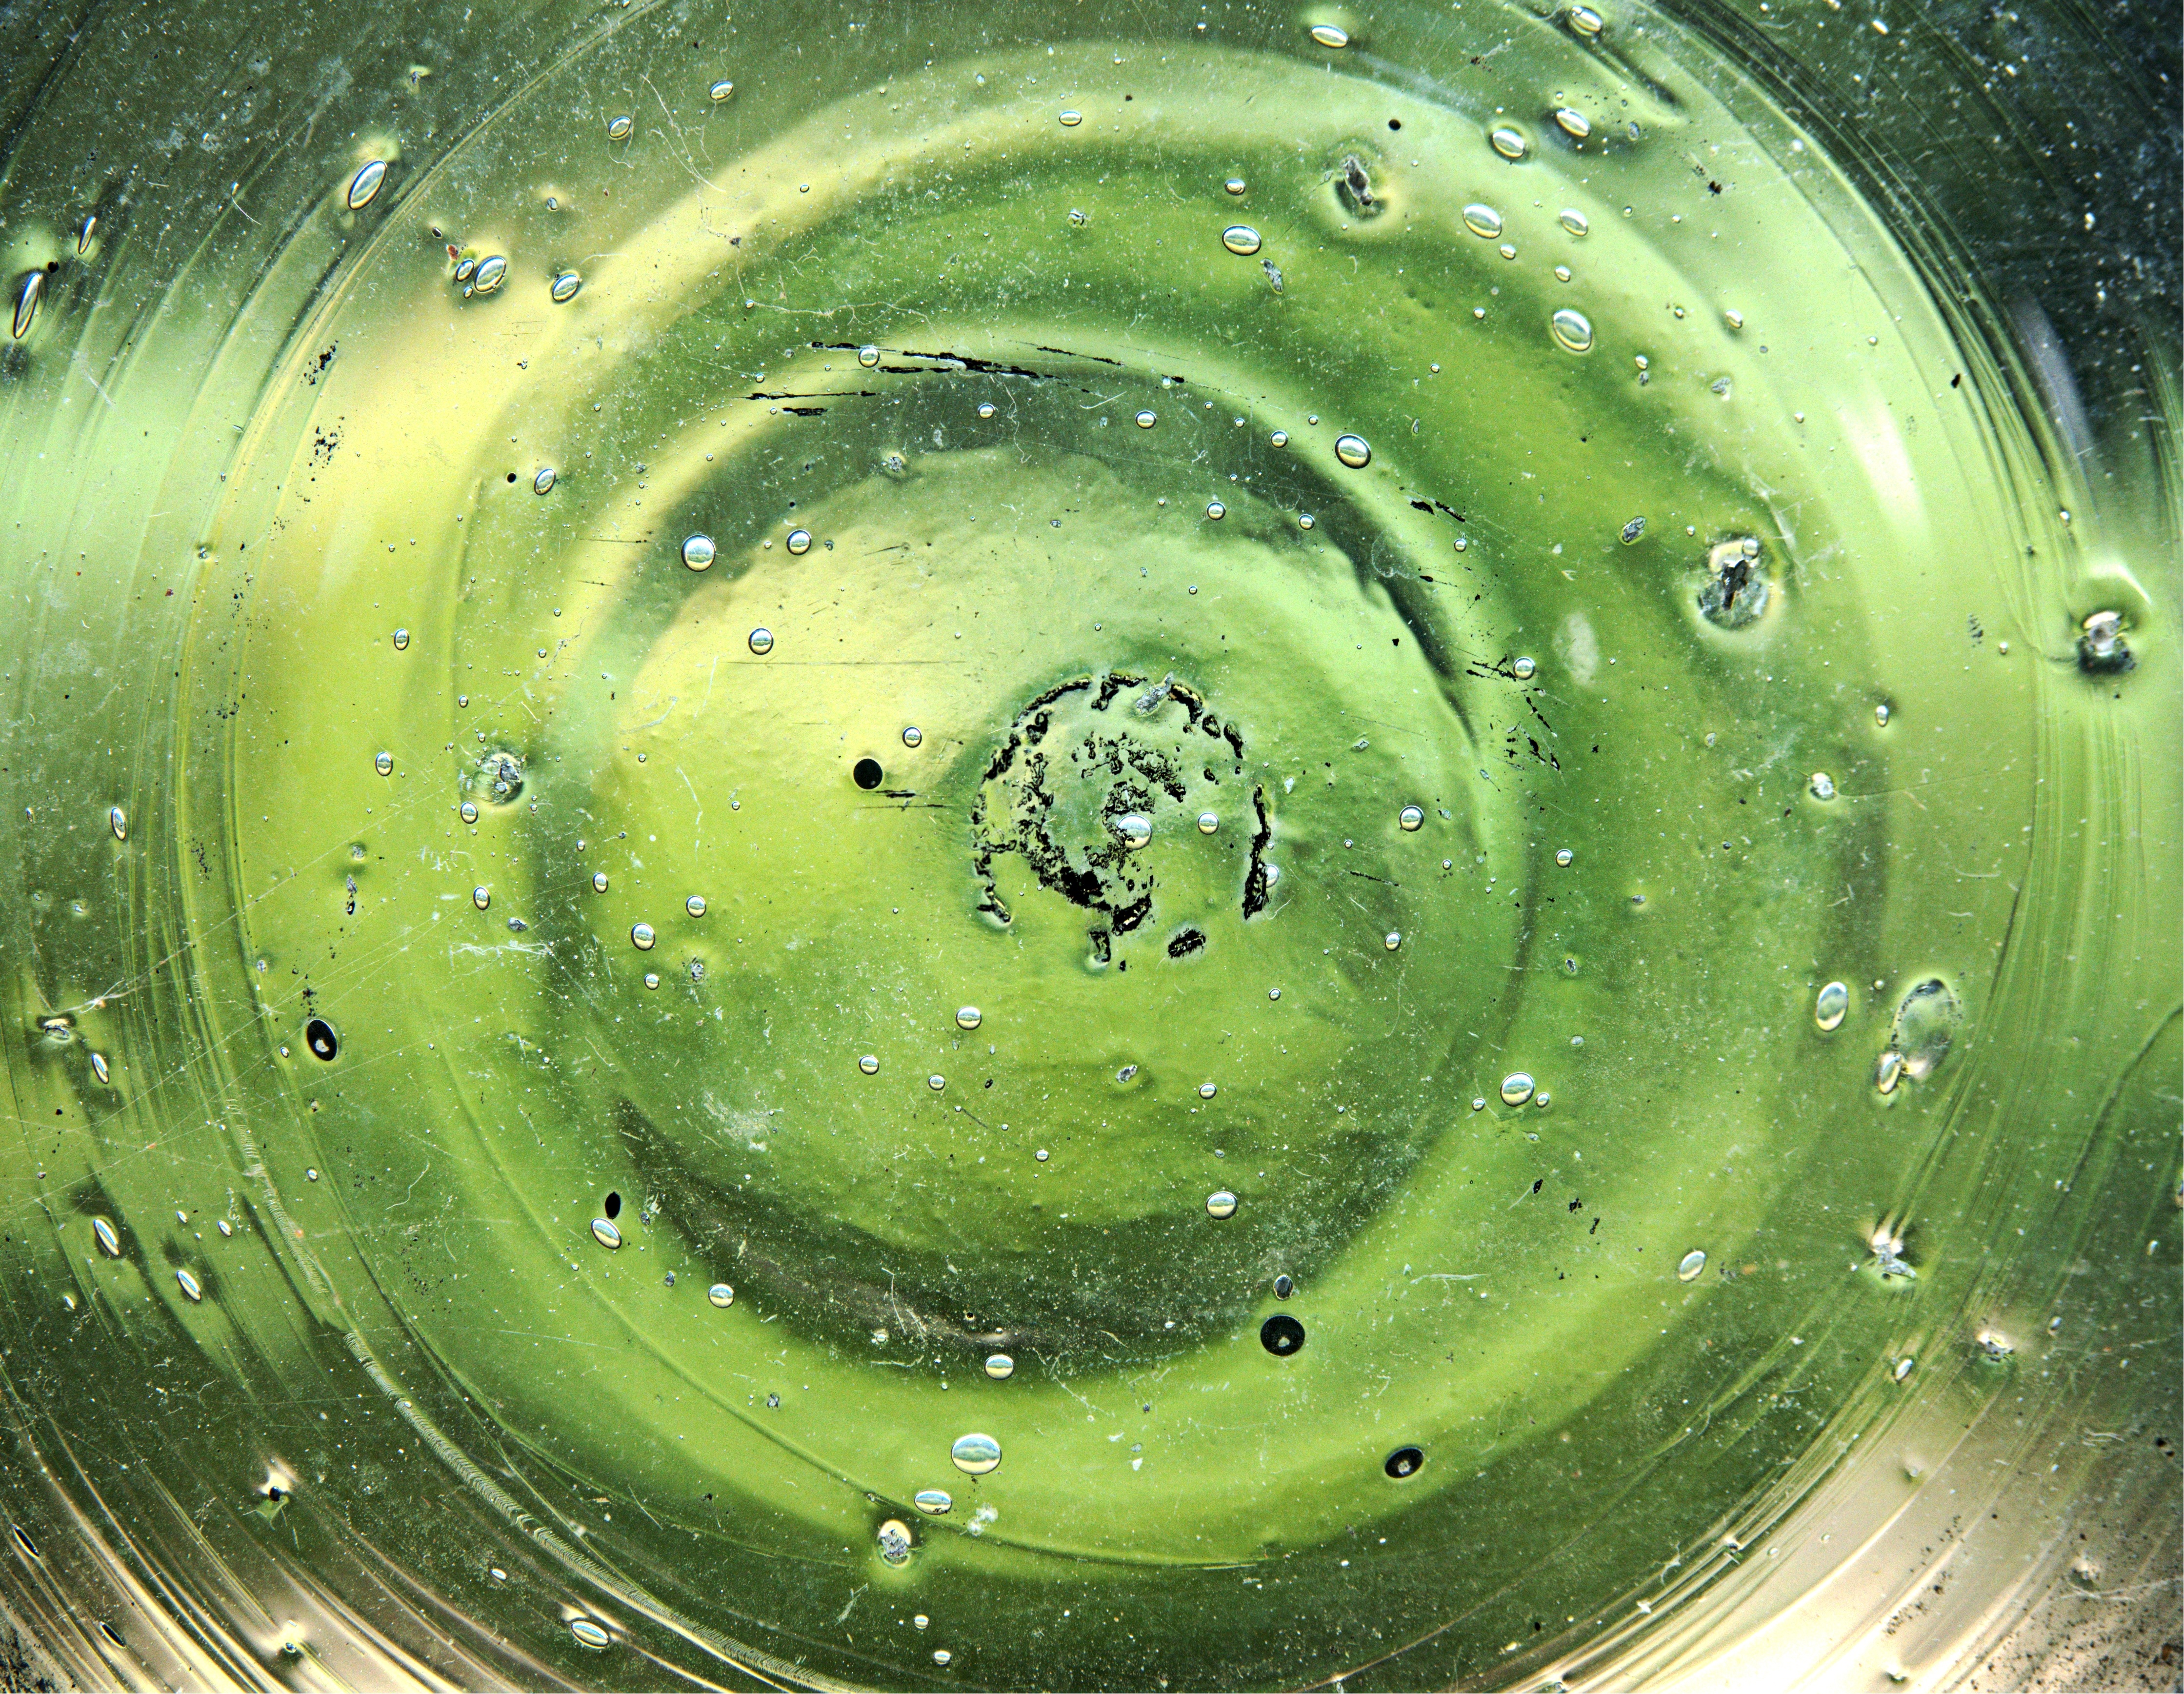
water, nature, drop, vintage, leaf, round, window, glass, old, refraction, ripple, green, reflection, lens, distortion, bottle, bubble, circle, handmade, imperfection, distort, macro photography, atmosphere of earth, plant stem